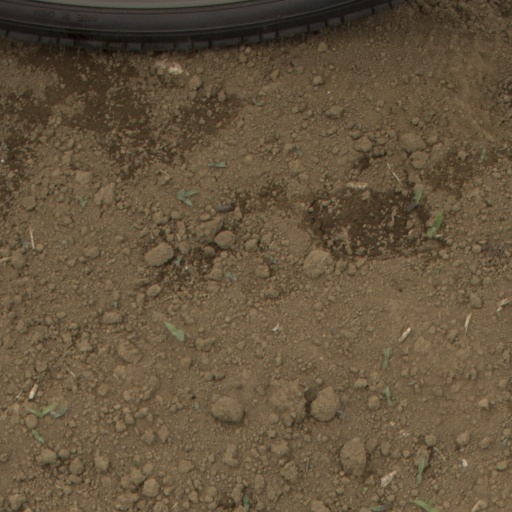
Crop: Jerusalem artichoke